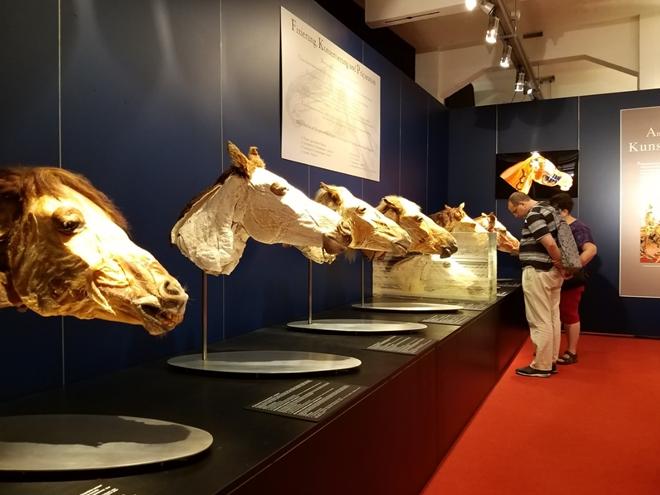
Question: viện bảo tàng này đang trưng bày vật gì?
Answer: những chiếc đầu ngựa